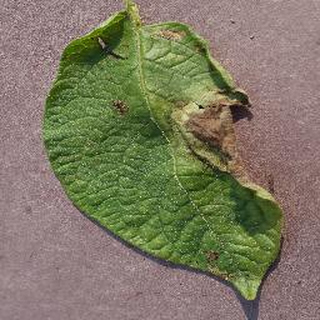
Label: potato_late_blight